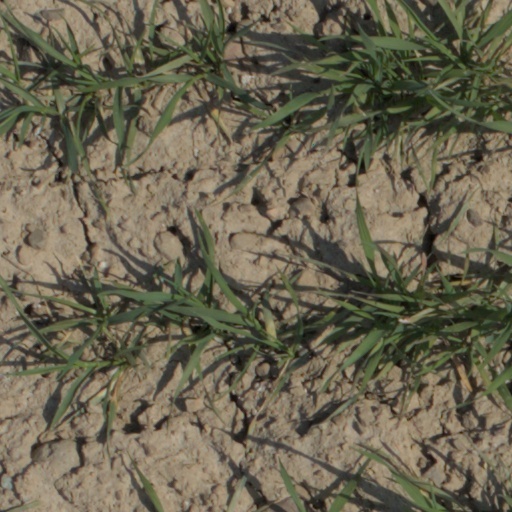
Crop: wheat